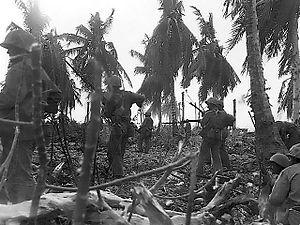
Eniwetok ou Enewetak est un atoll corallien situé le plus au nord-ouest des îles Marshall en Micronésie, au centre de l’océan Pacifique. Au XXIᵉ siècle, il est surtout connu comme lieu d'essais nucléaires par les États-Unis dans les années 1950.
La bataille d'Eniwetok désigne les opérations menées par les États-Unis du 17 février au 23 février 1944 pour le contrôle de l'atoll d'Eniwetok durant la théâtre Pacifique pendant la seconde Guerre mondiale.